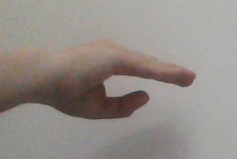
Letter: jeem